Birmingham

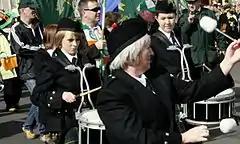
Birmingham's St Patrick's Day parade, the largest in Europe outside Dublin, is the city's largest single-day event.

The author J. R. R. Tolkien was brought up in the Kings Heath area of Birmingham. He referred to Birmingham as his home town and to himself as a ‘Birmingham man’. There is a dedicated 'Tolkien Trail' across Birmingham which takes those who follow it to the landmarks which are said to have inspired Tolkien's works.